Downhill mountain biking

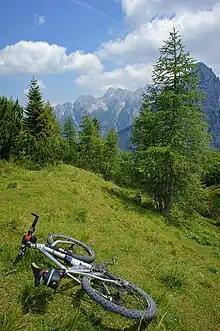
A scenic view in Slovenia from the Julian Alps.

Located in the Tian Shan, the city of Almaty, was opened in 2013. There are also the Charyn canyons and mini Red Bull Rampage trail. The cheap living costs, warm climate, and fresh mountain air make Almaty a "must-visit" place for riders on a budget.